Paul Maxey

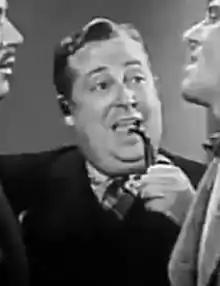
Maxey in "Let's Go Collegiate" (1941)

Born in Wheaton, Illinois, the rotund Maxey played character roles in films from 1937, notably as the composer Victor Herbert in "Till the Clouds Roll By" (1946). He acted in many TV shows from the 1950s onwards, notably in the role of Mayor John Peoples in the sitcom "The People's Choice" (1955–1958) and such other shows as "Willy", , "Wagon Train", "The Lone Ranger", "Dennis the Menace", "The Untouchables", "Perry Mason" and "Lassie" before his death in 1963 at age 56. He was buried in Resurrection Cemetery, Montebello, Los Angeles County, California.